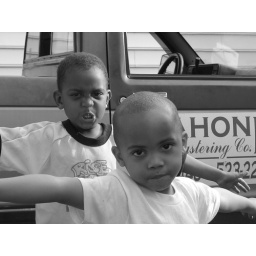
Two of the ruffest tuffest bad boys alive in front of grand dad's truck .